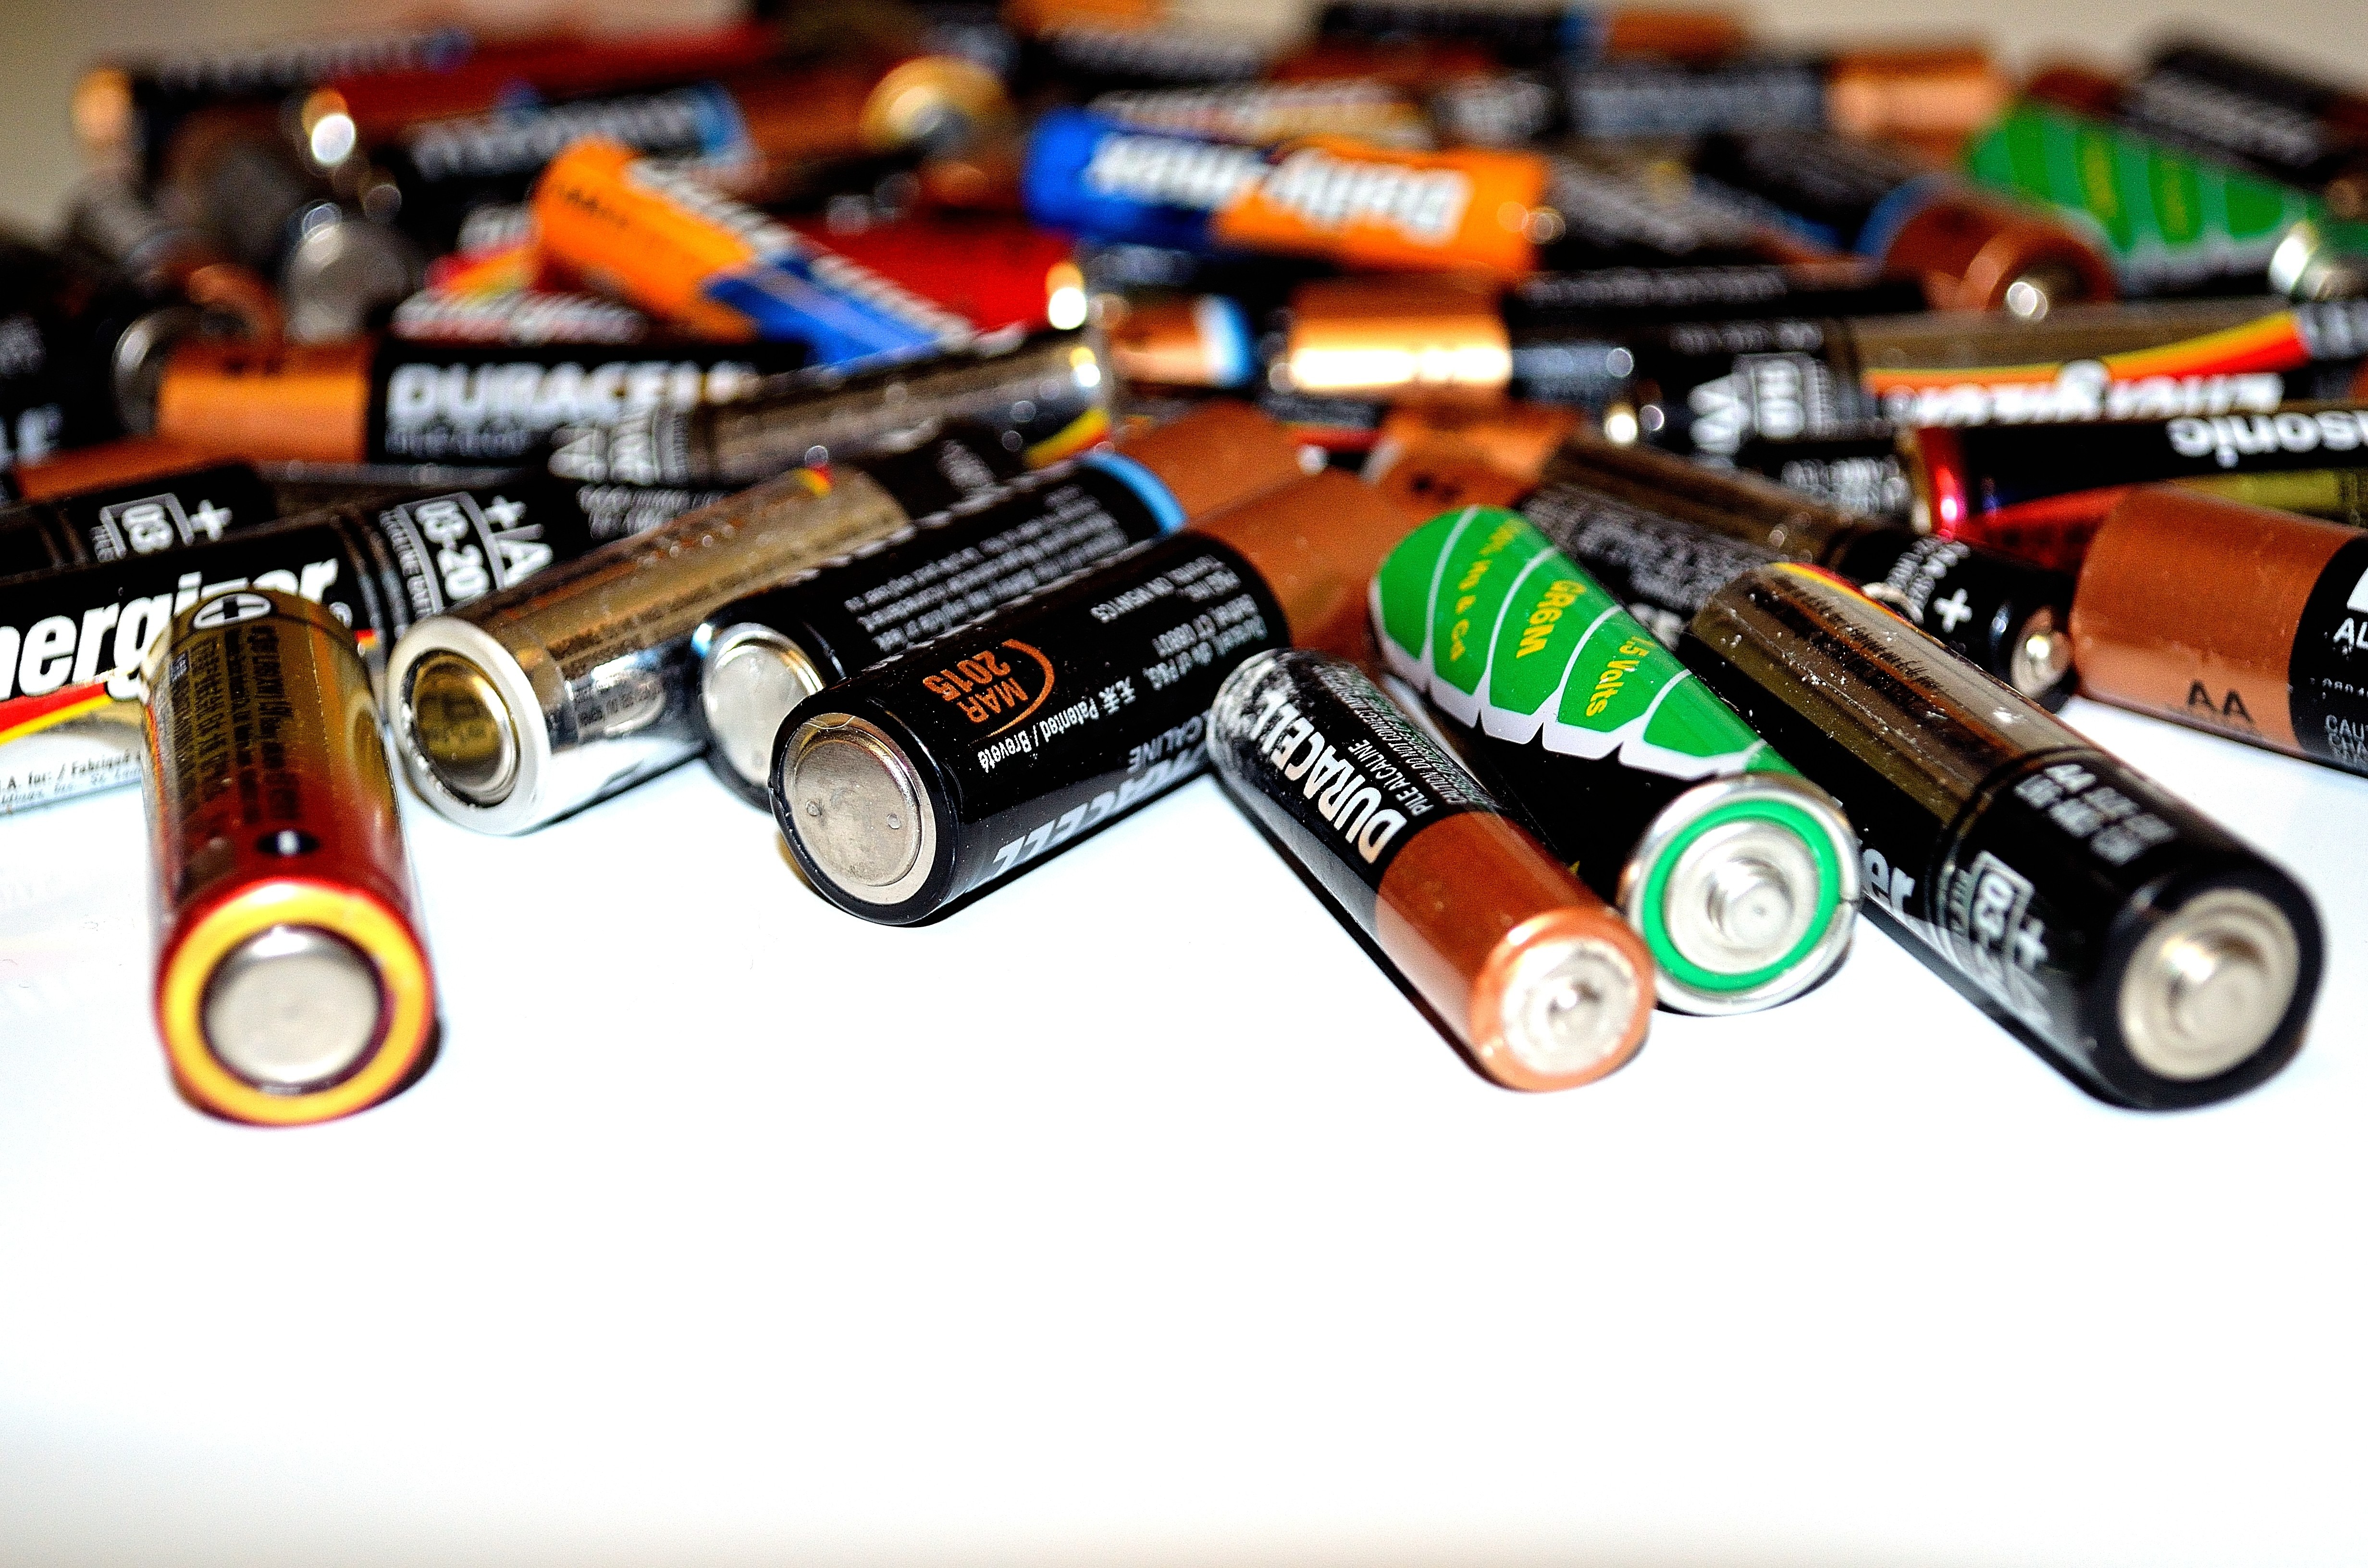
technology, macro, energy, background, battery, recycling, rechargeable, model car, batteries, electronics accessory, gun accessory